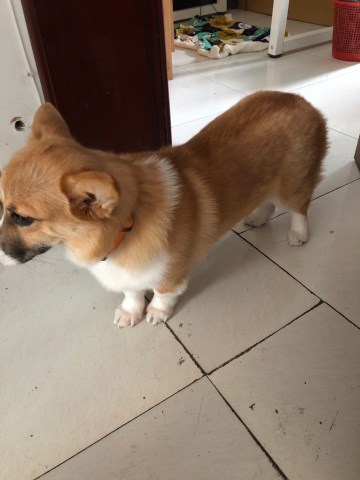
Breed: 2909-n000116-Cardigan